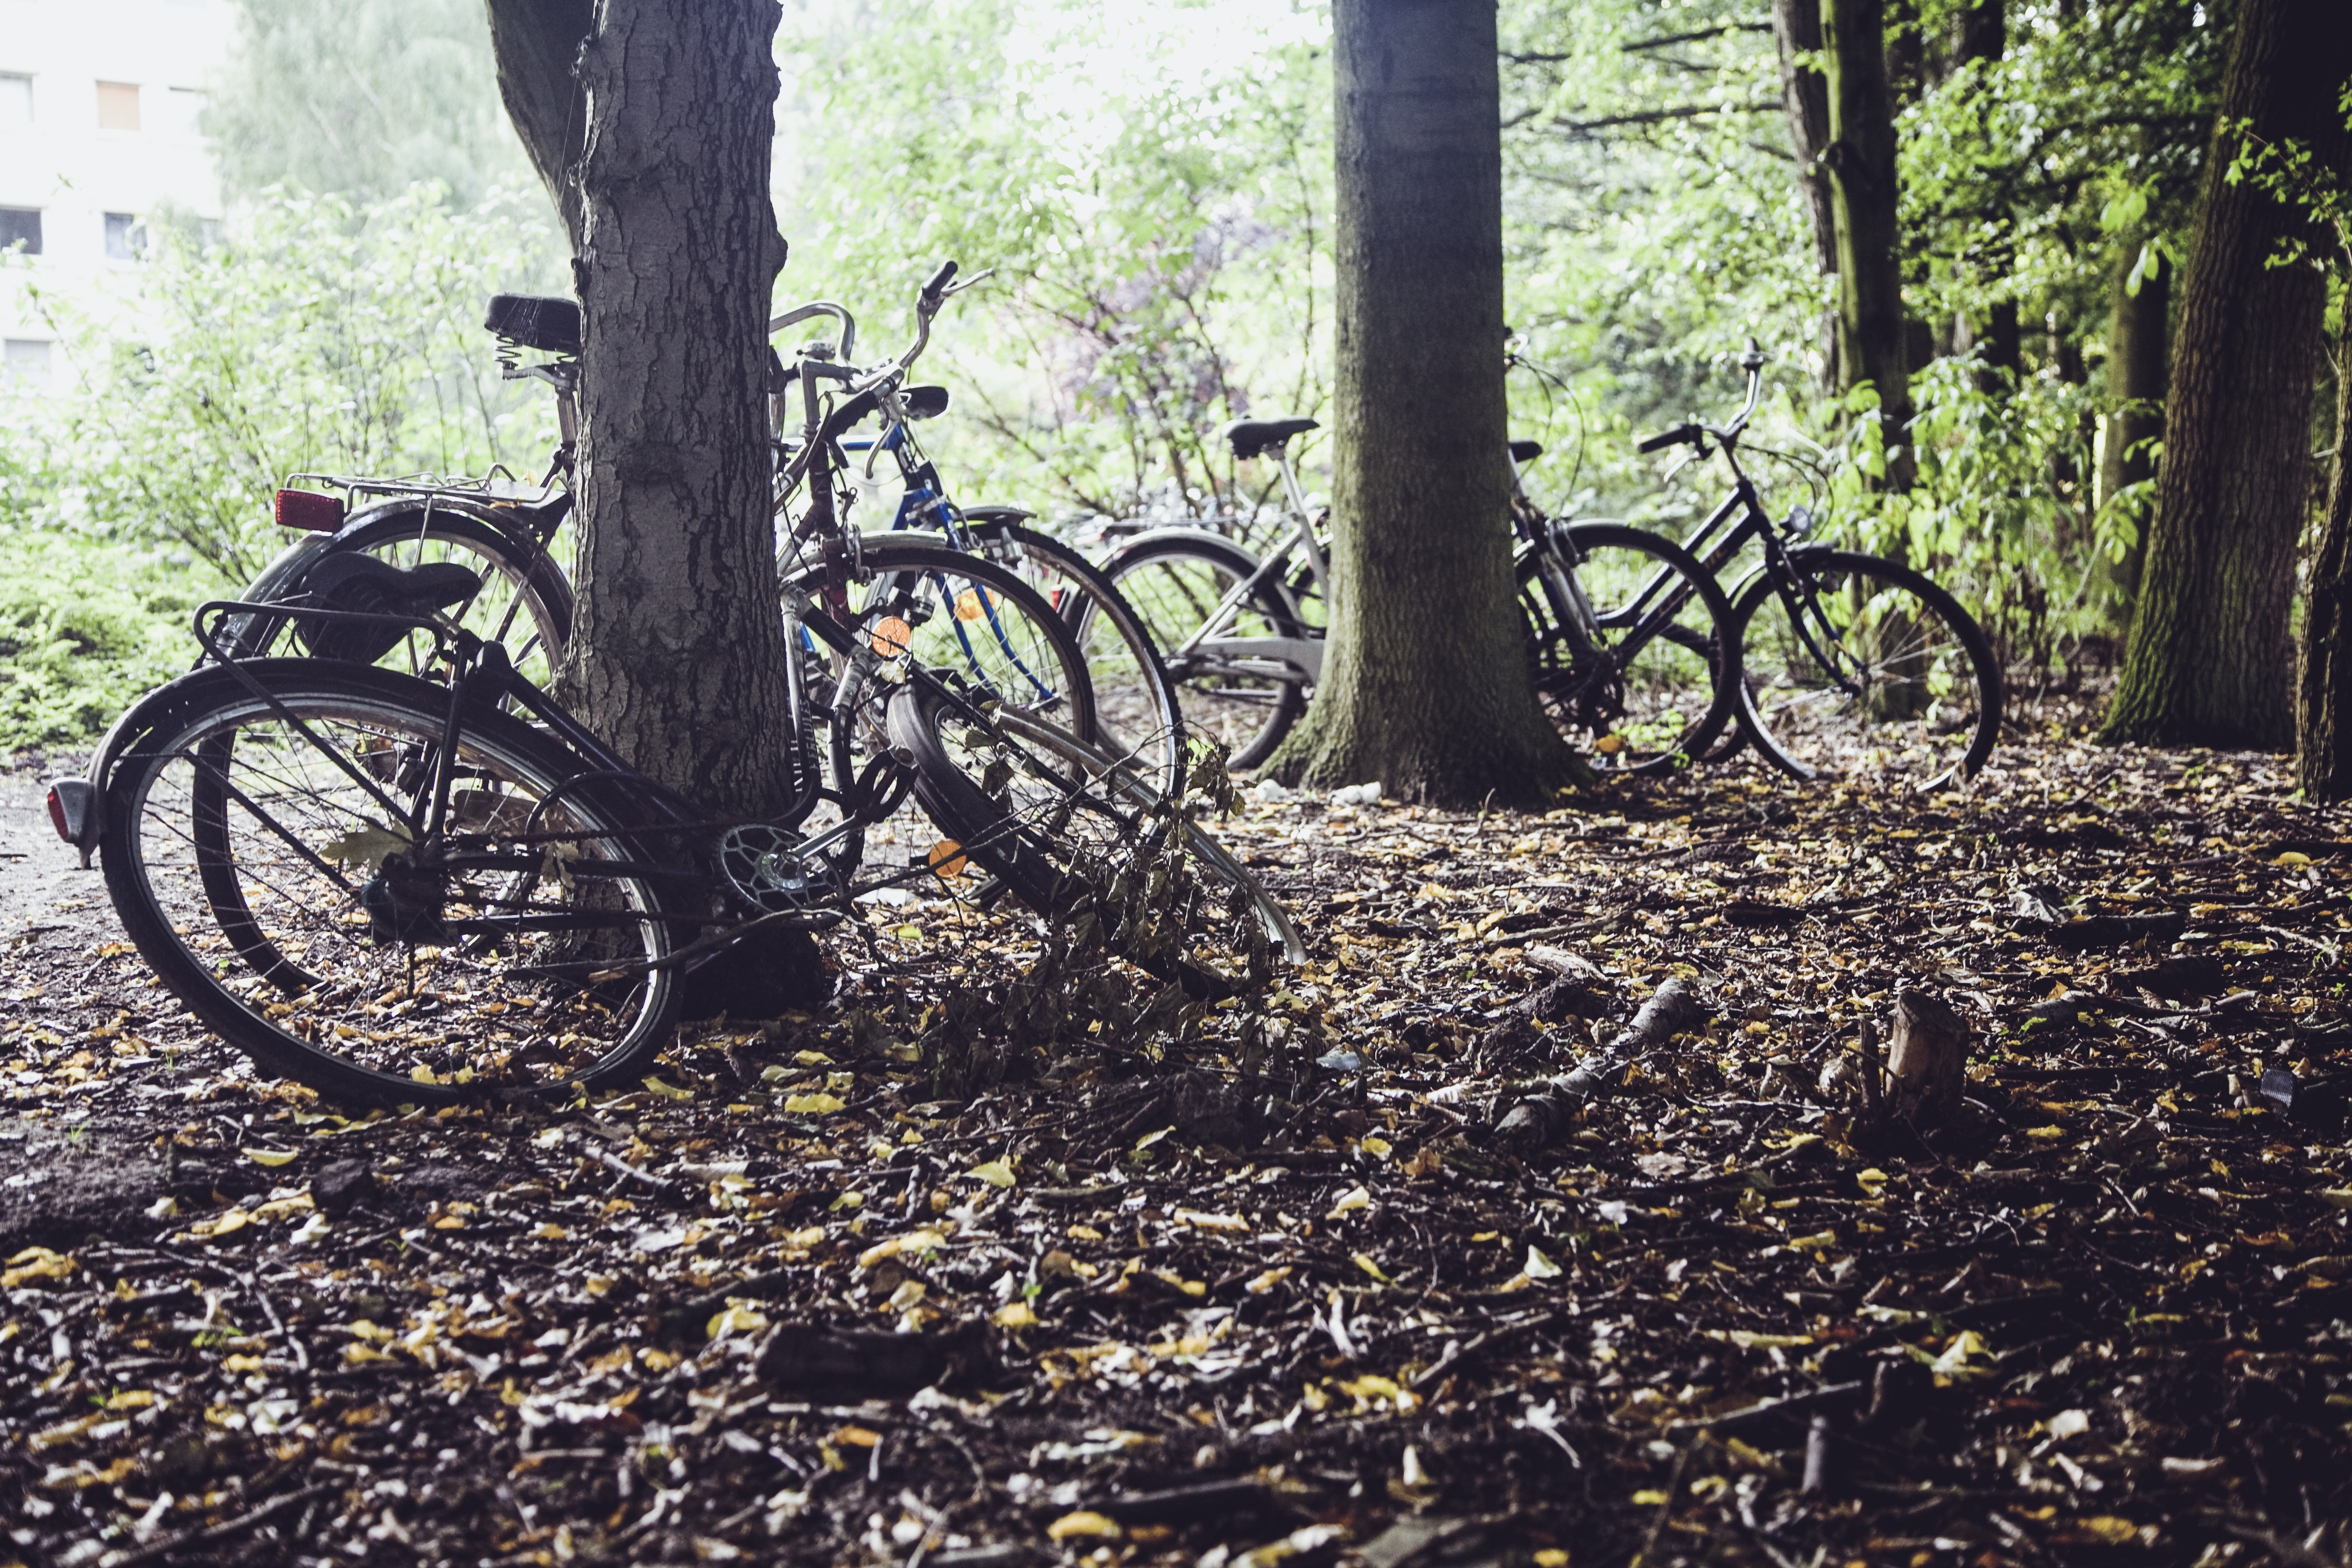
tree, light, trail, meadow, wheel, bicycle, bike, city, urban, vehicle, shadow, soil, sports equipment, mountain bike, bicycles, wheels, garbage, woodland, freeride, scrap, mobility, mountain biking, disposal, means of transport, cycle sport, cyclo cross, downhill mountain biking